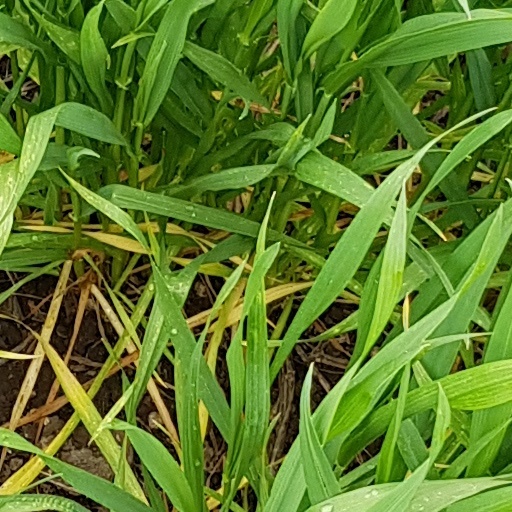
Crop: wheat